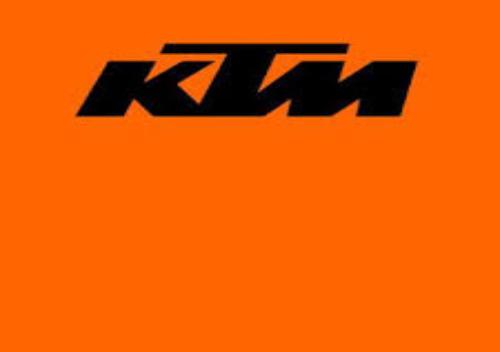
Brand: KTM
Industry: Transportation